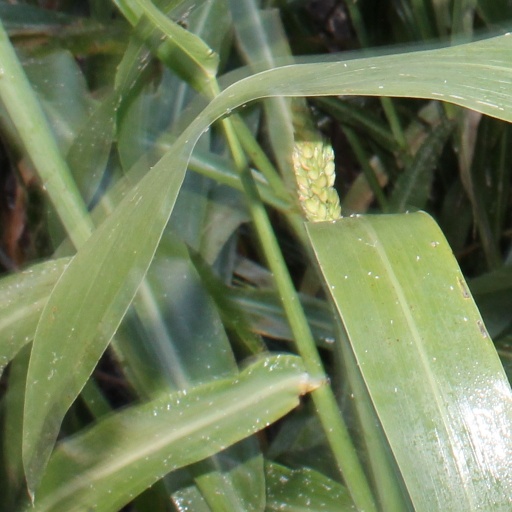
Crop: sorghum